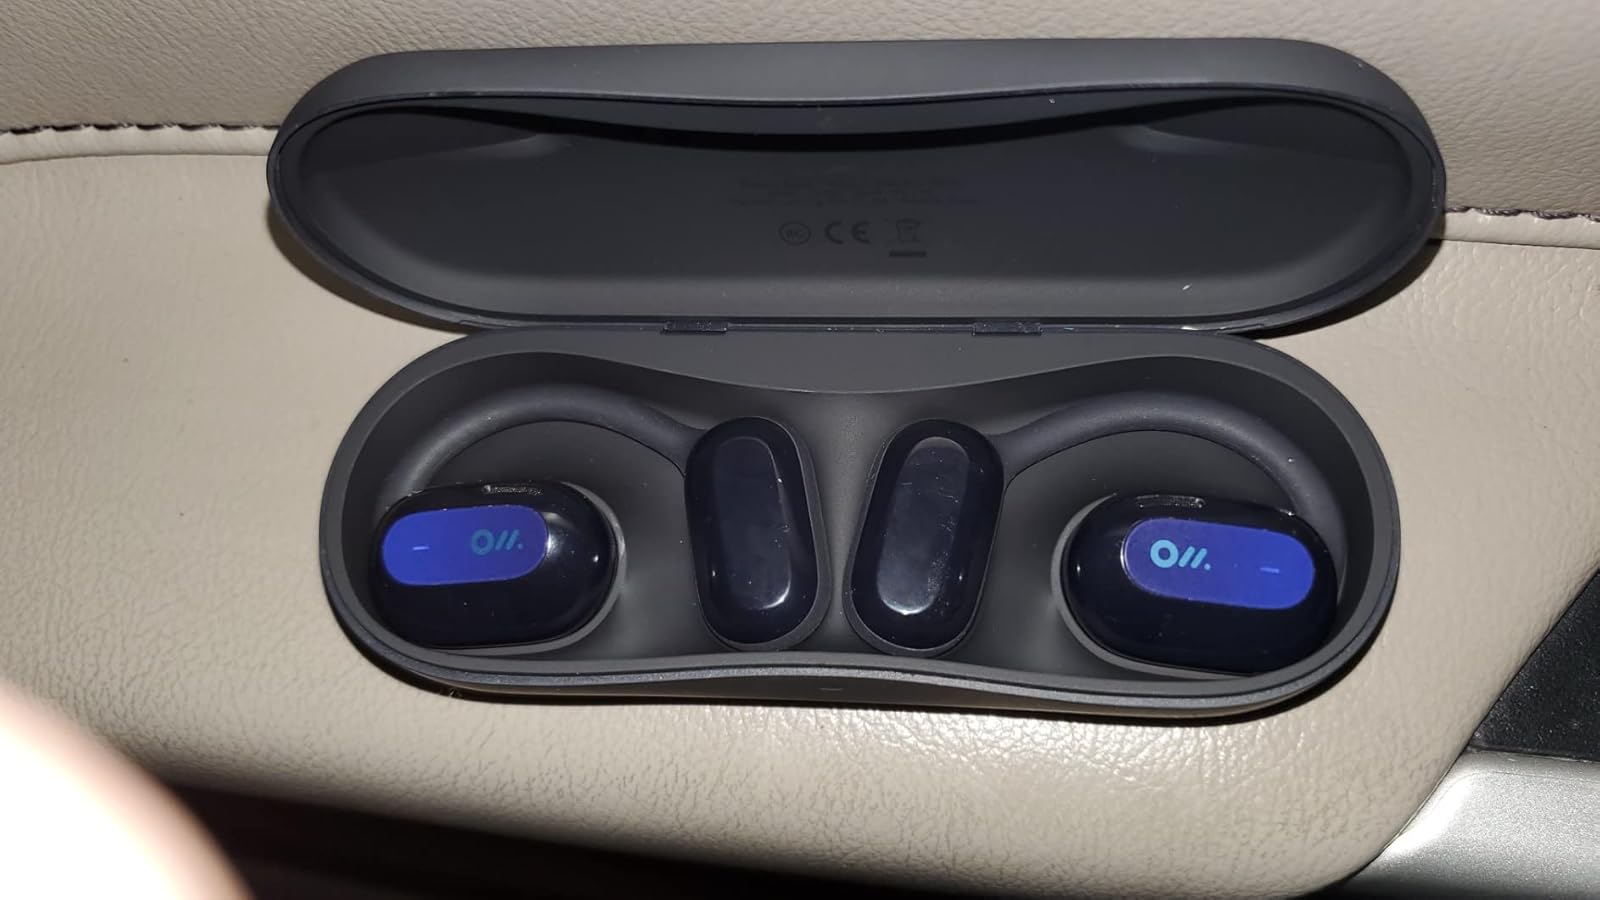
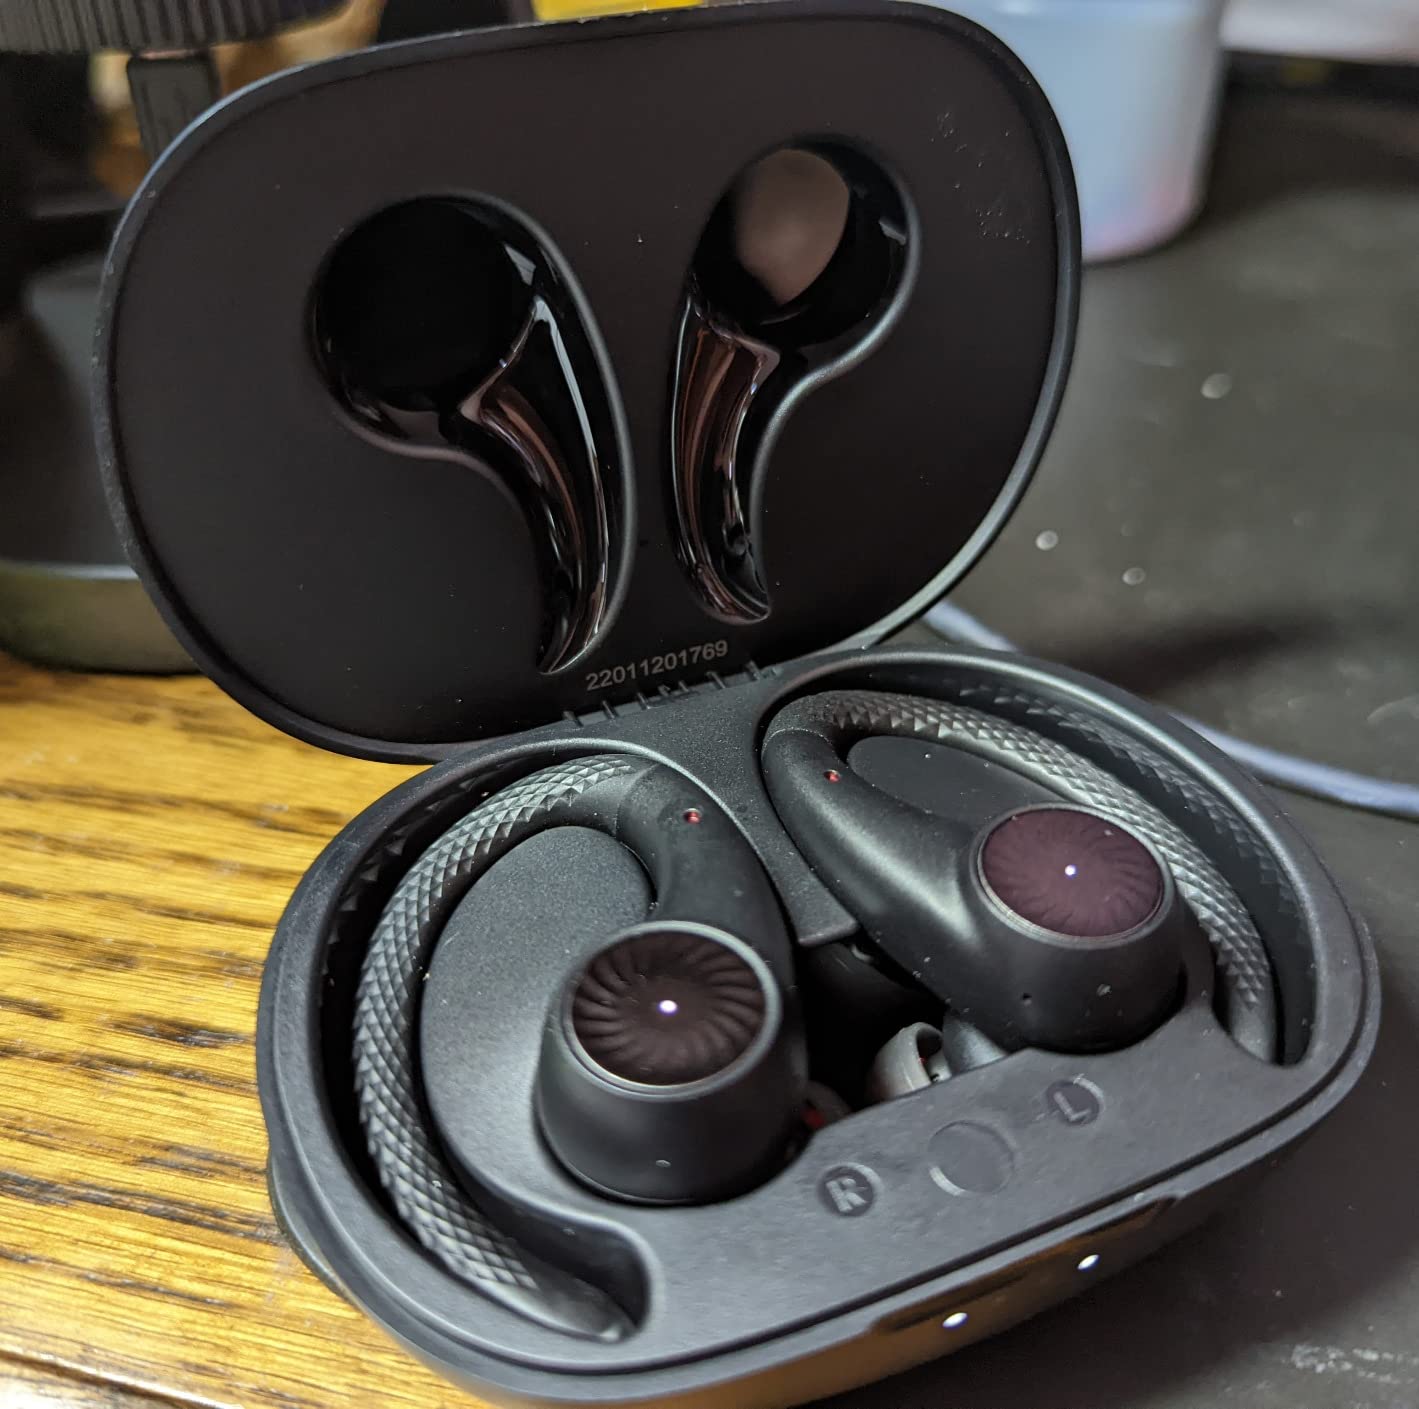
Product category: earbuds
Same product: no